Major Rock Edicts

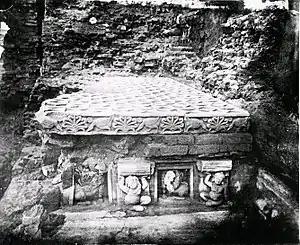
The Diamond Throne built by Ashoka in Bodh Gaya.

This Edict is remarkable in that it describes the visit of the king to Sambodhi ( "Saṃ"+"bodhi", “Complete Enlightenment”), another name of Bodh Gaya. It is thought that Ashoka built in Bodh Gaya the Diamond Throne, in order to mark the place where the Buddha reached enlightenment.